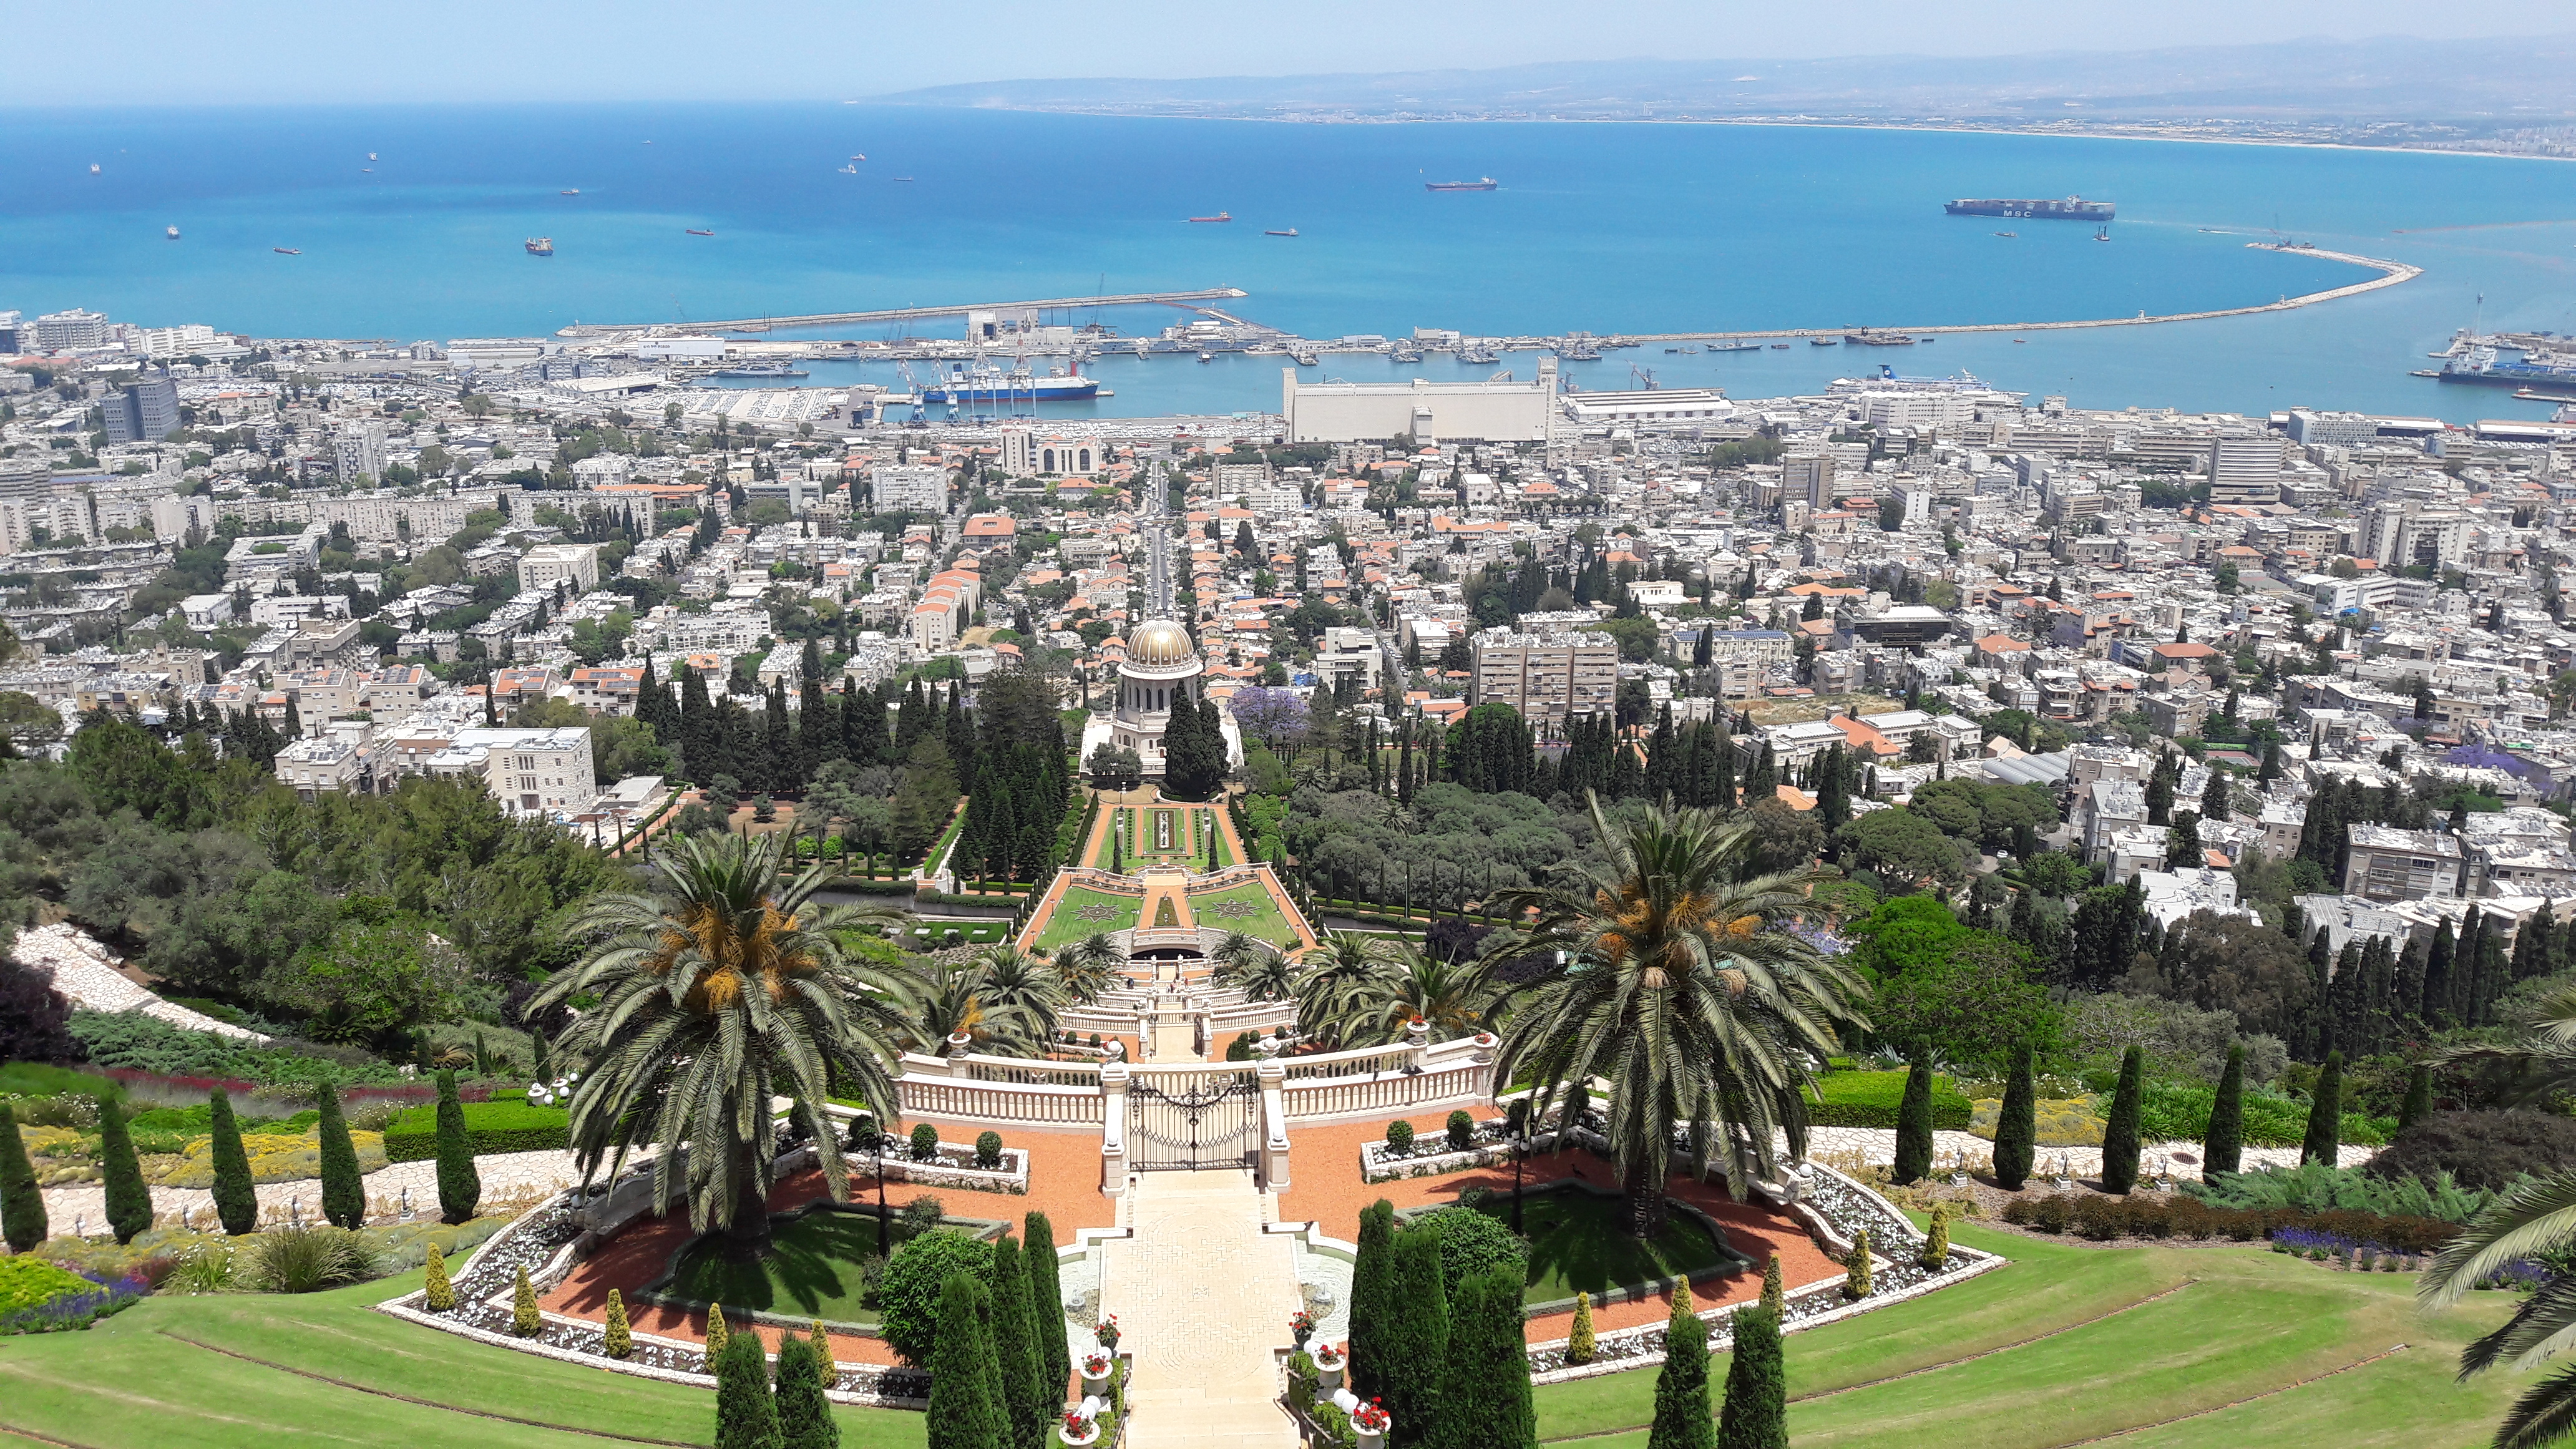
landscape, city, bird's eye view, urban area, aerial photography, historic site, tourist attraction, metropolitan area, tourism, tree, tours